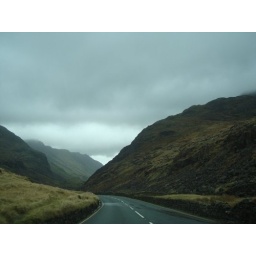
more mountain roads in wales